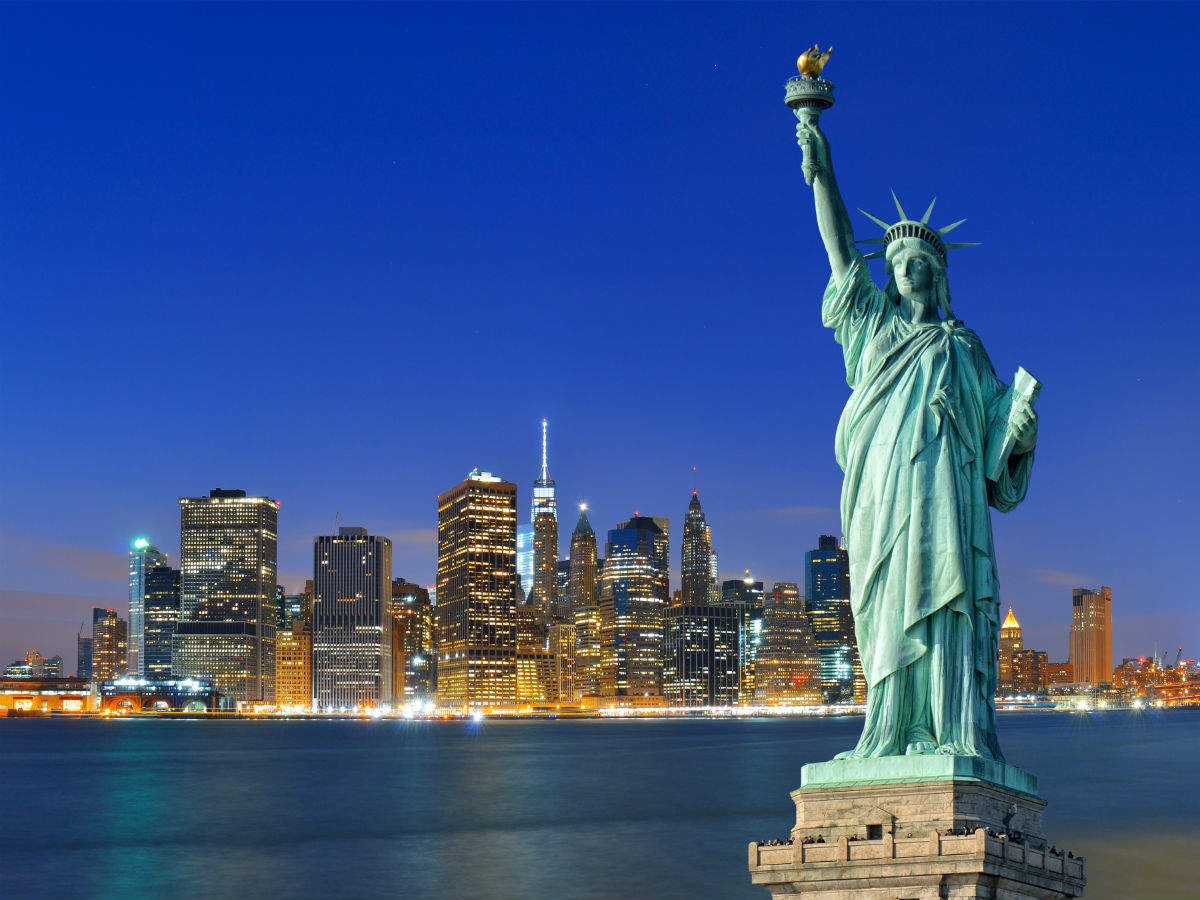
Landmark: Statue of Liberty